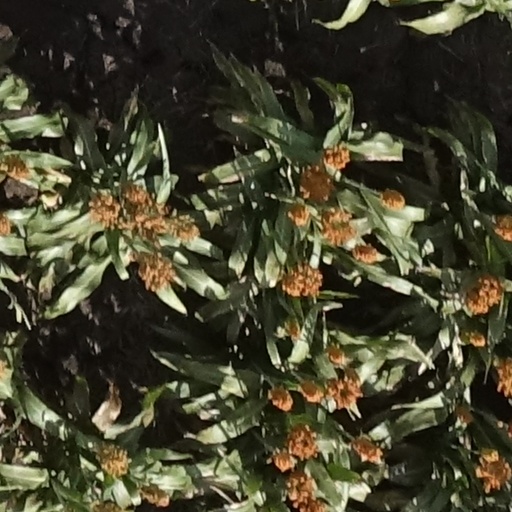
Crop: sorghum